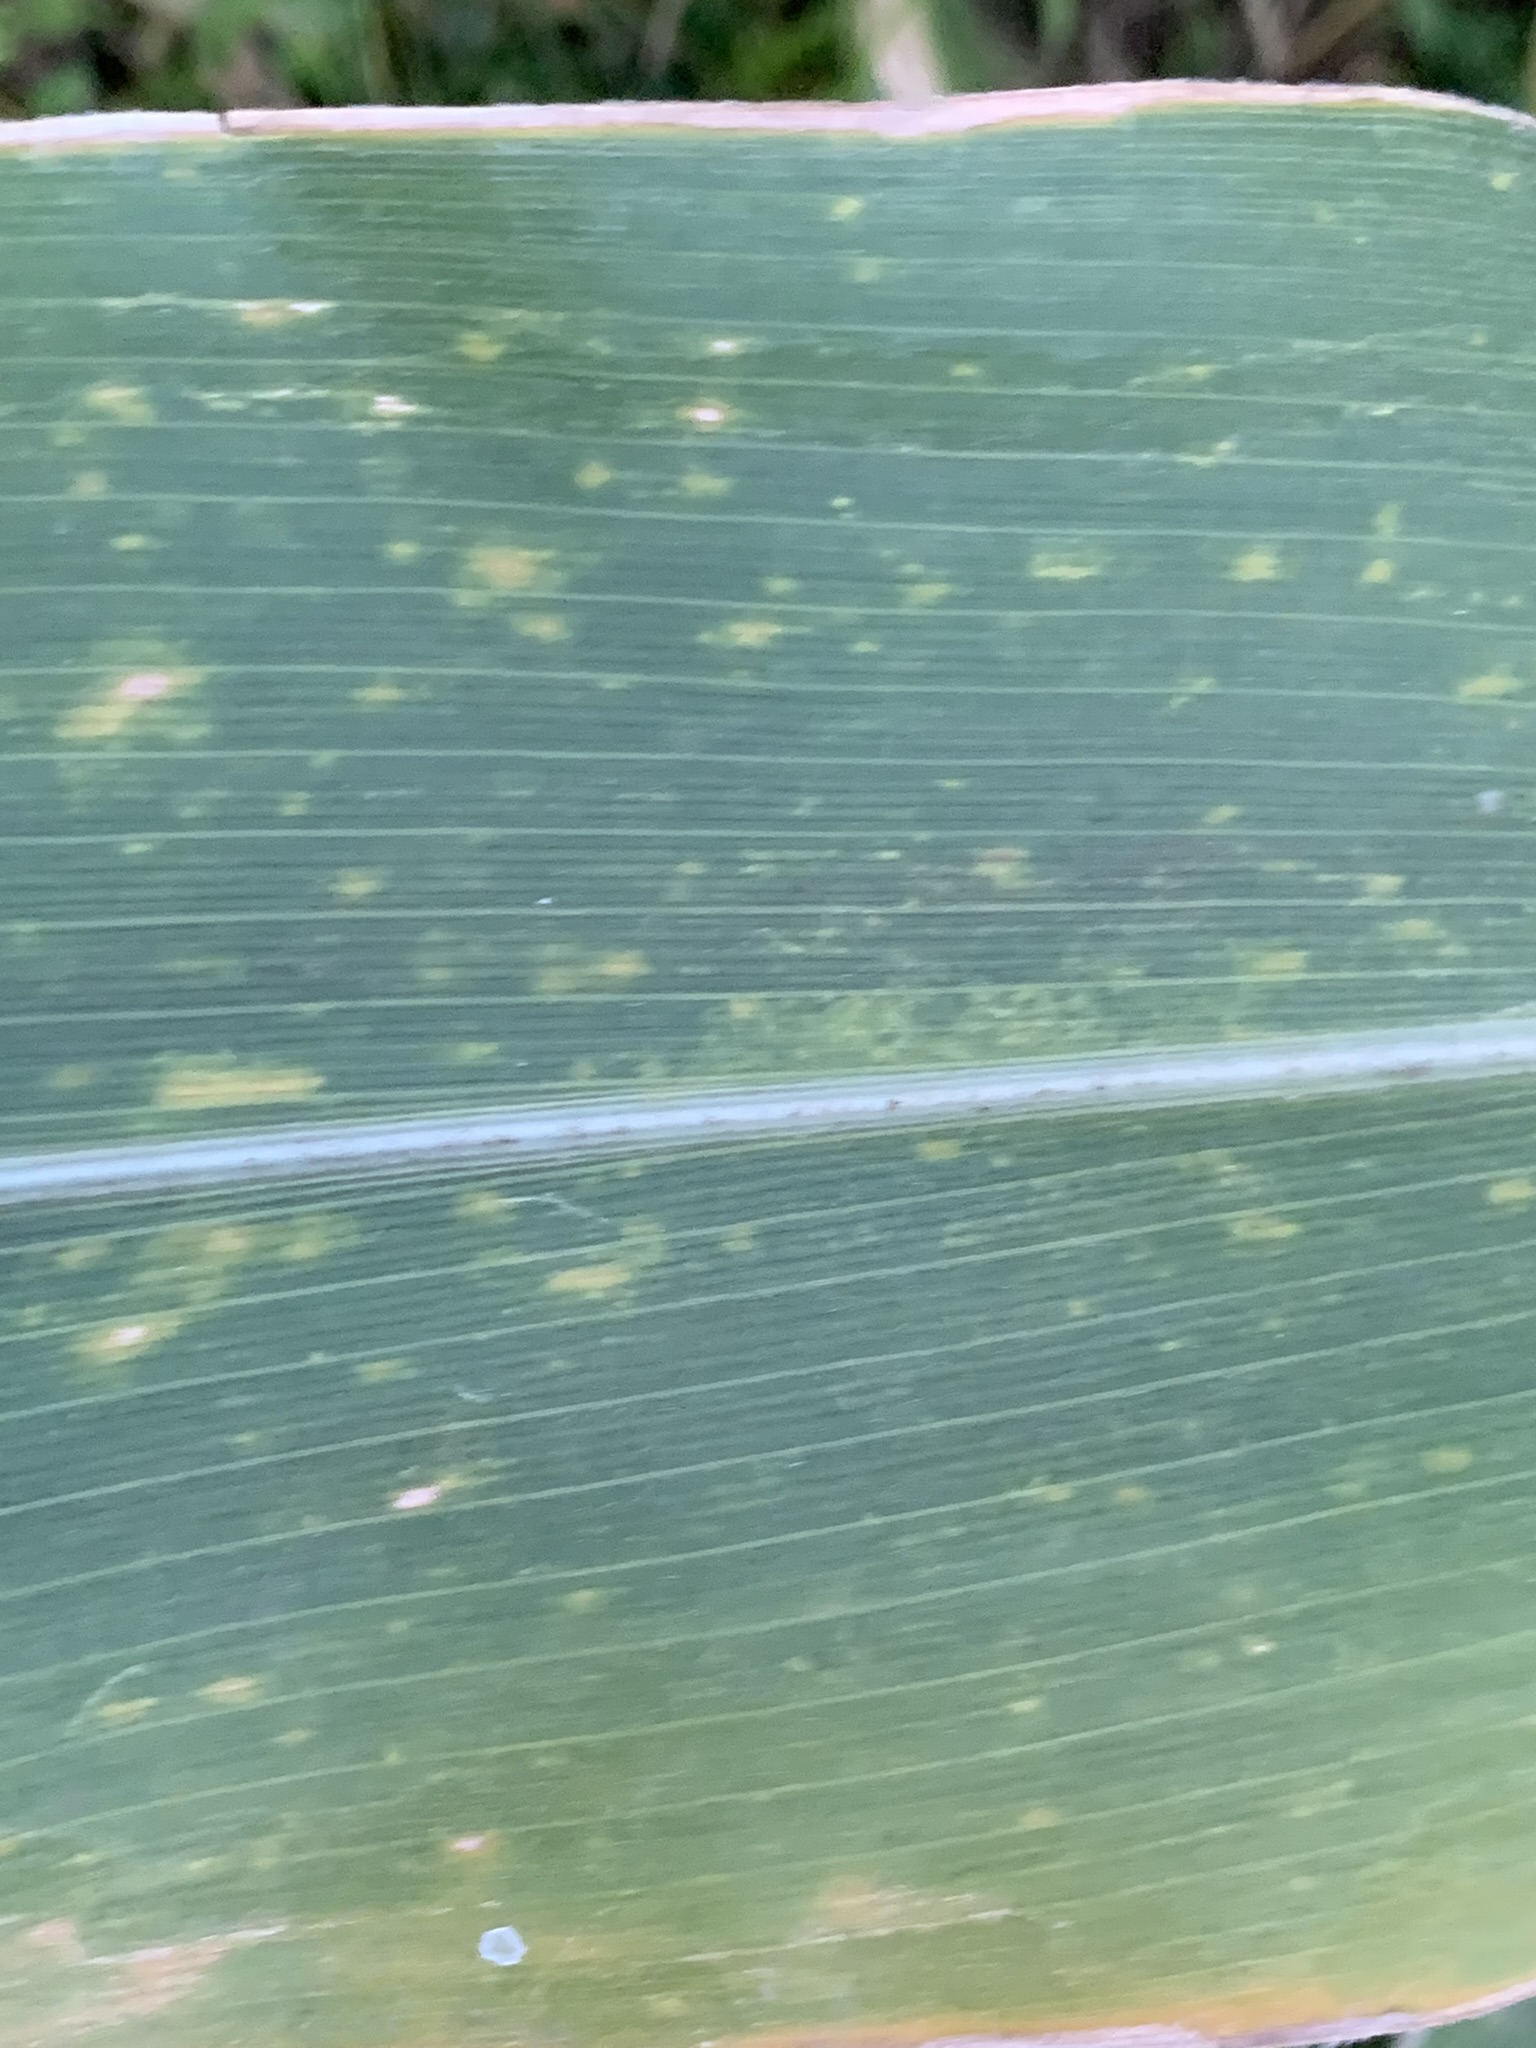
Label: MLN